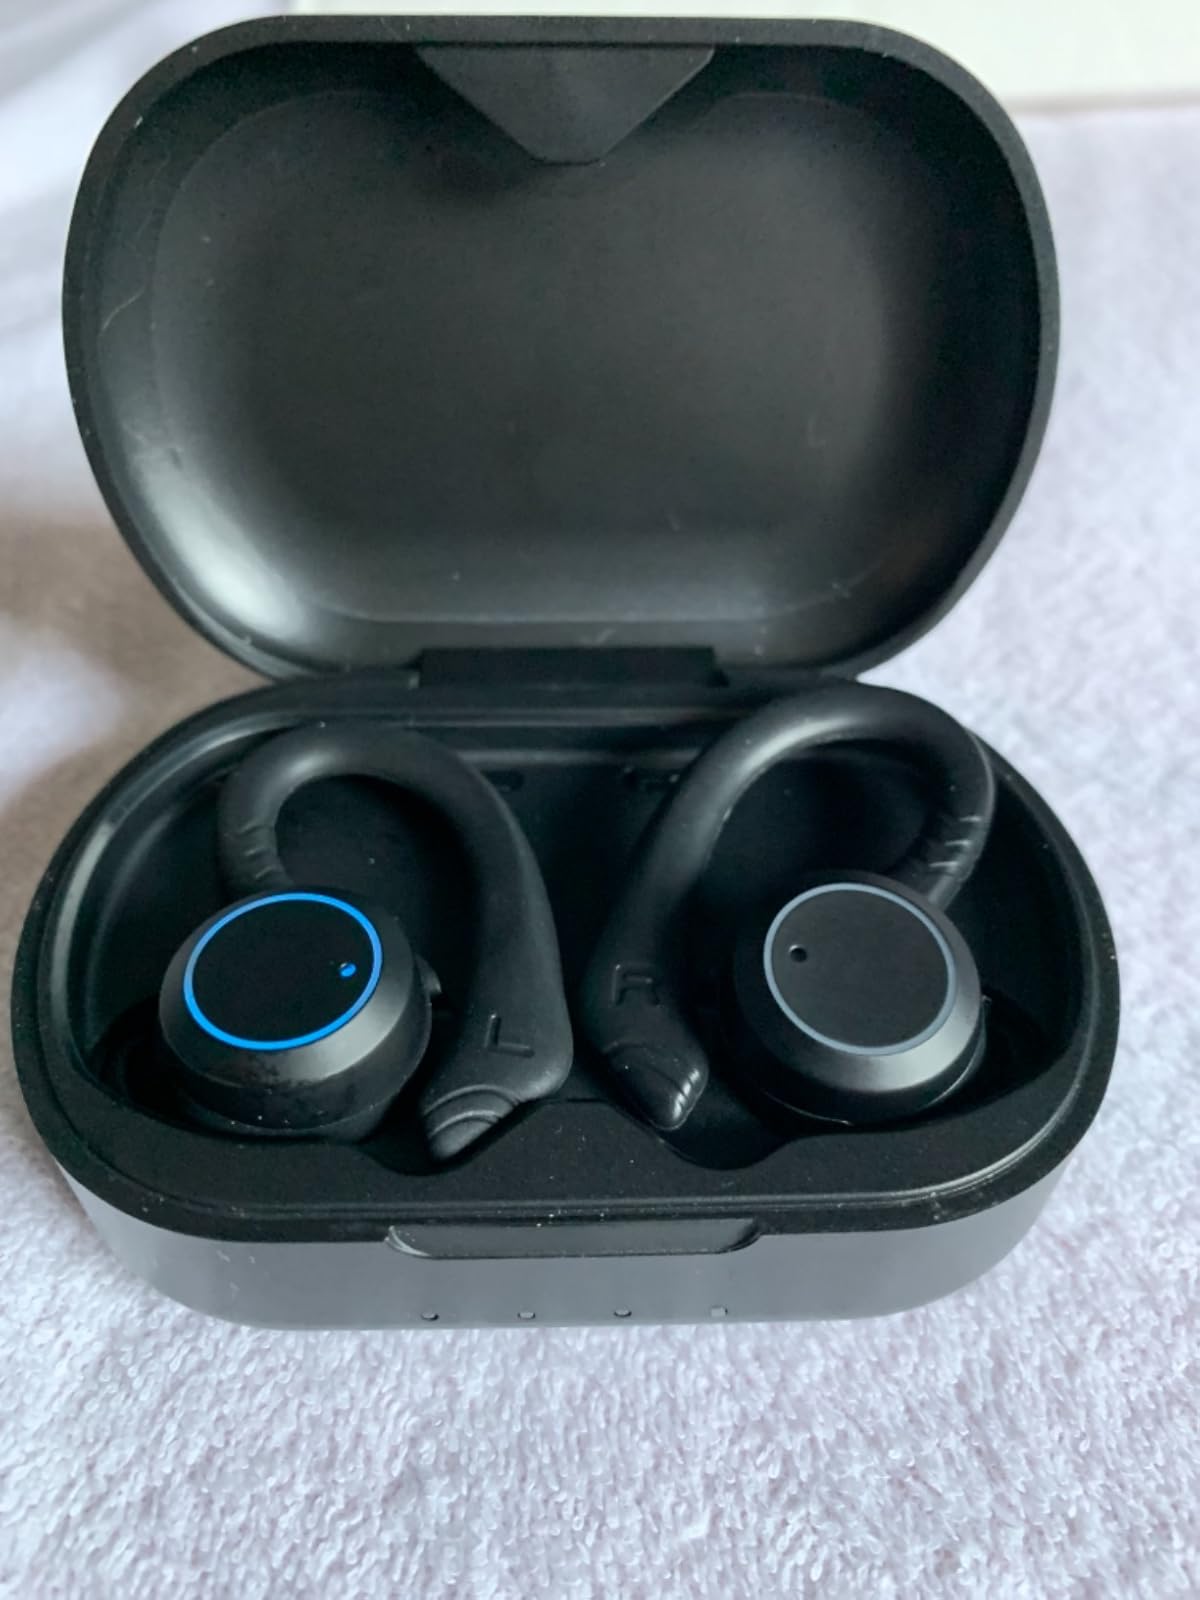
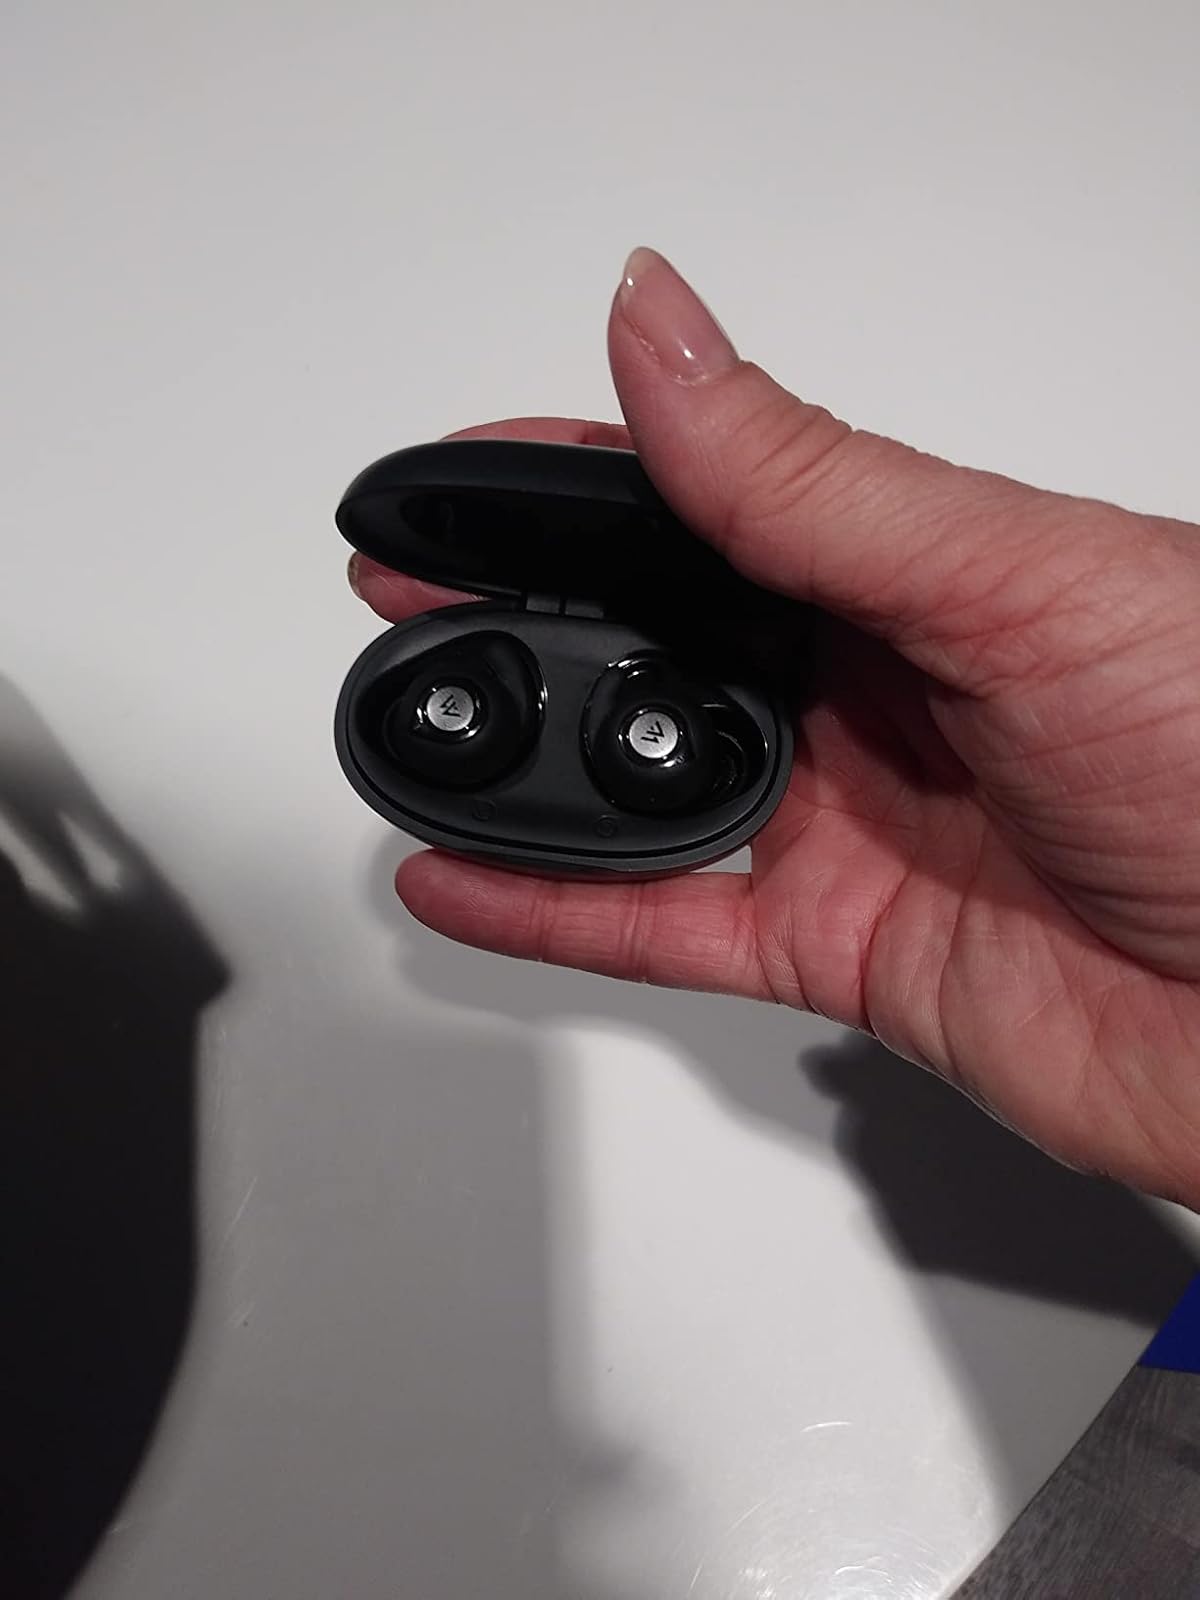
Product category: earbuds
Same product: no